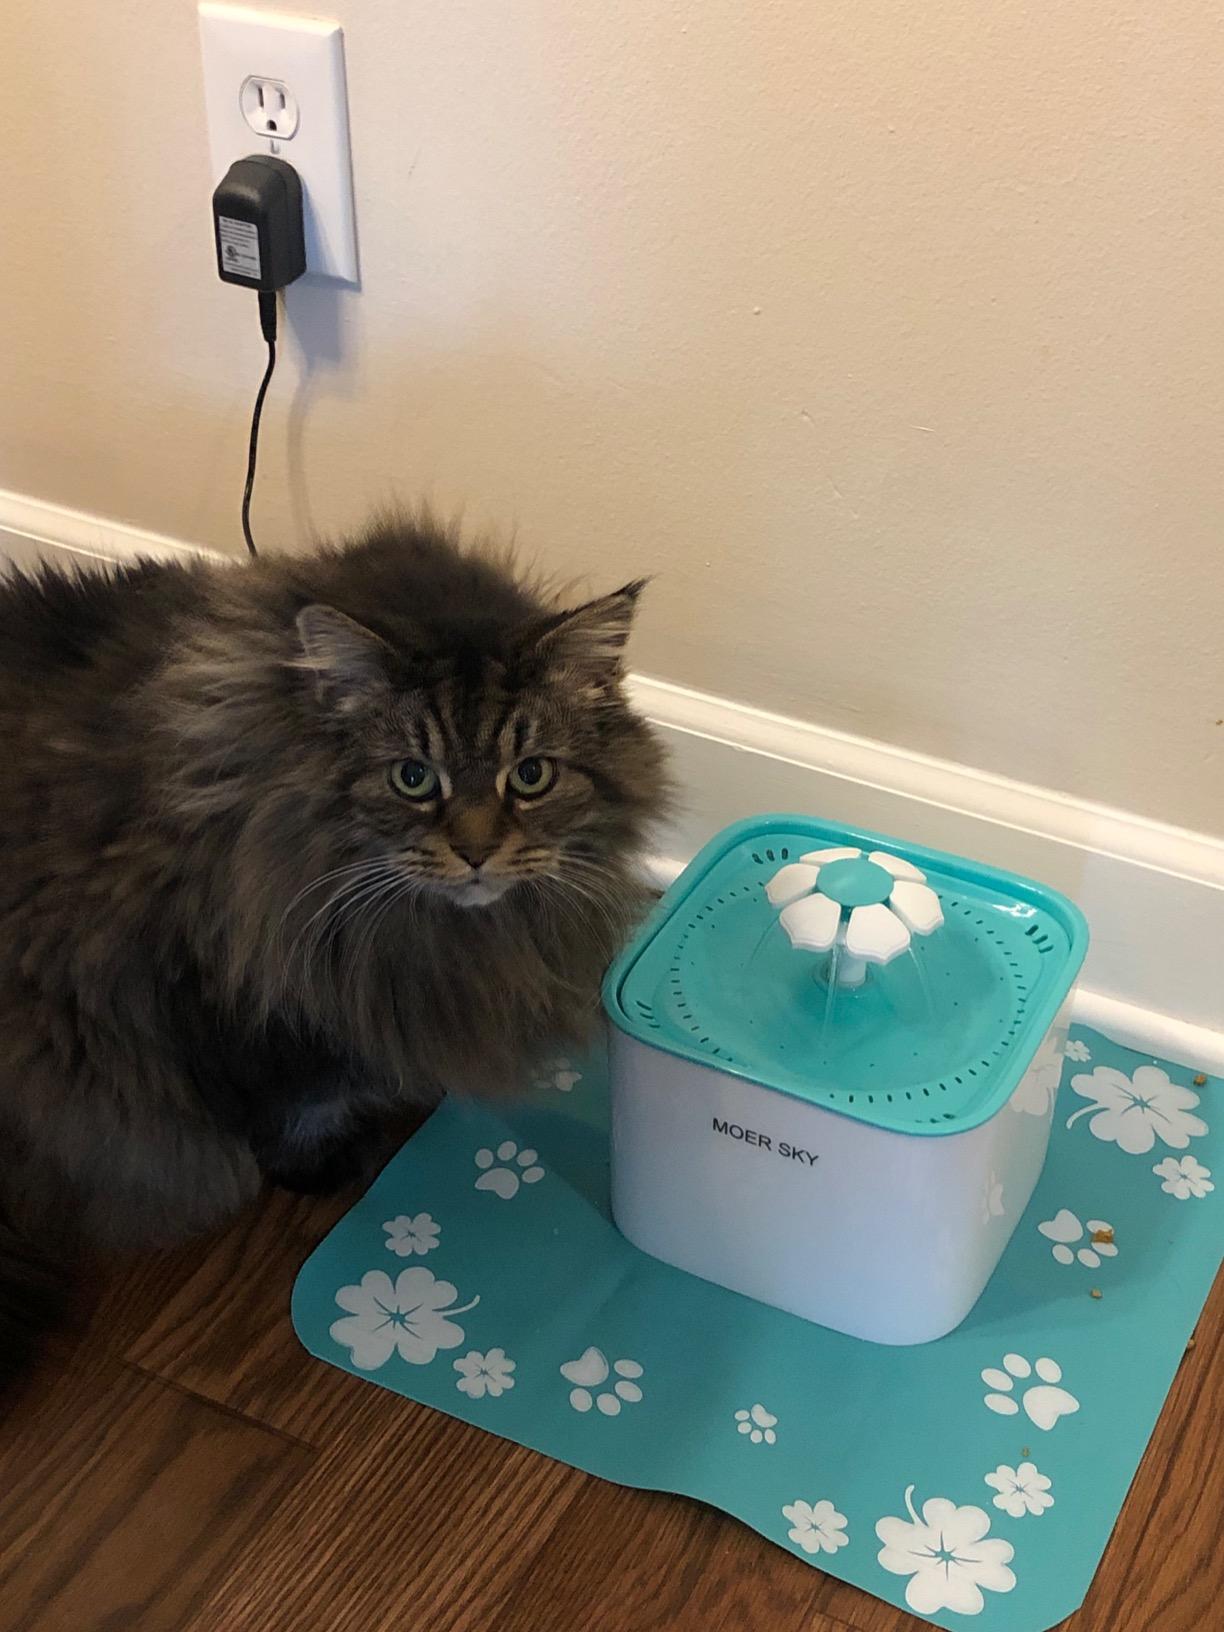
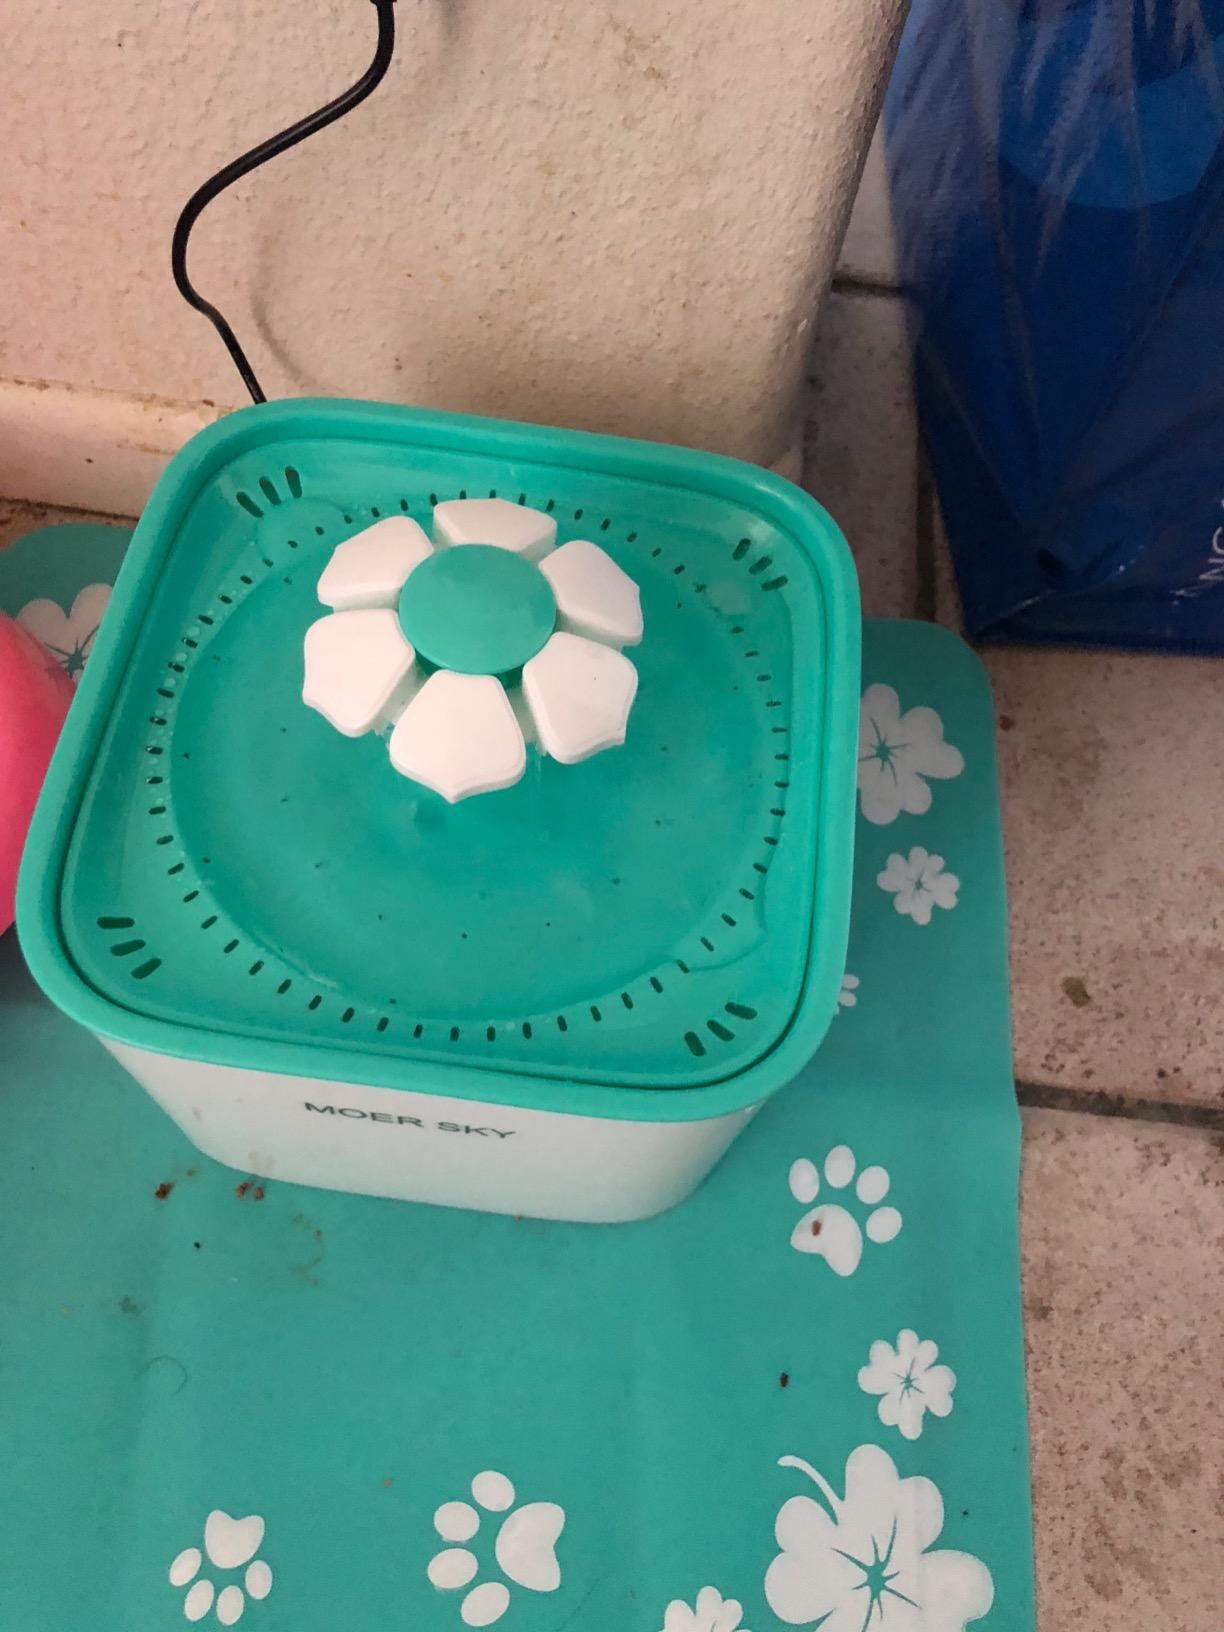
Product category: items_bowl
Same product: yes